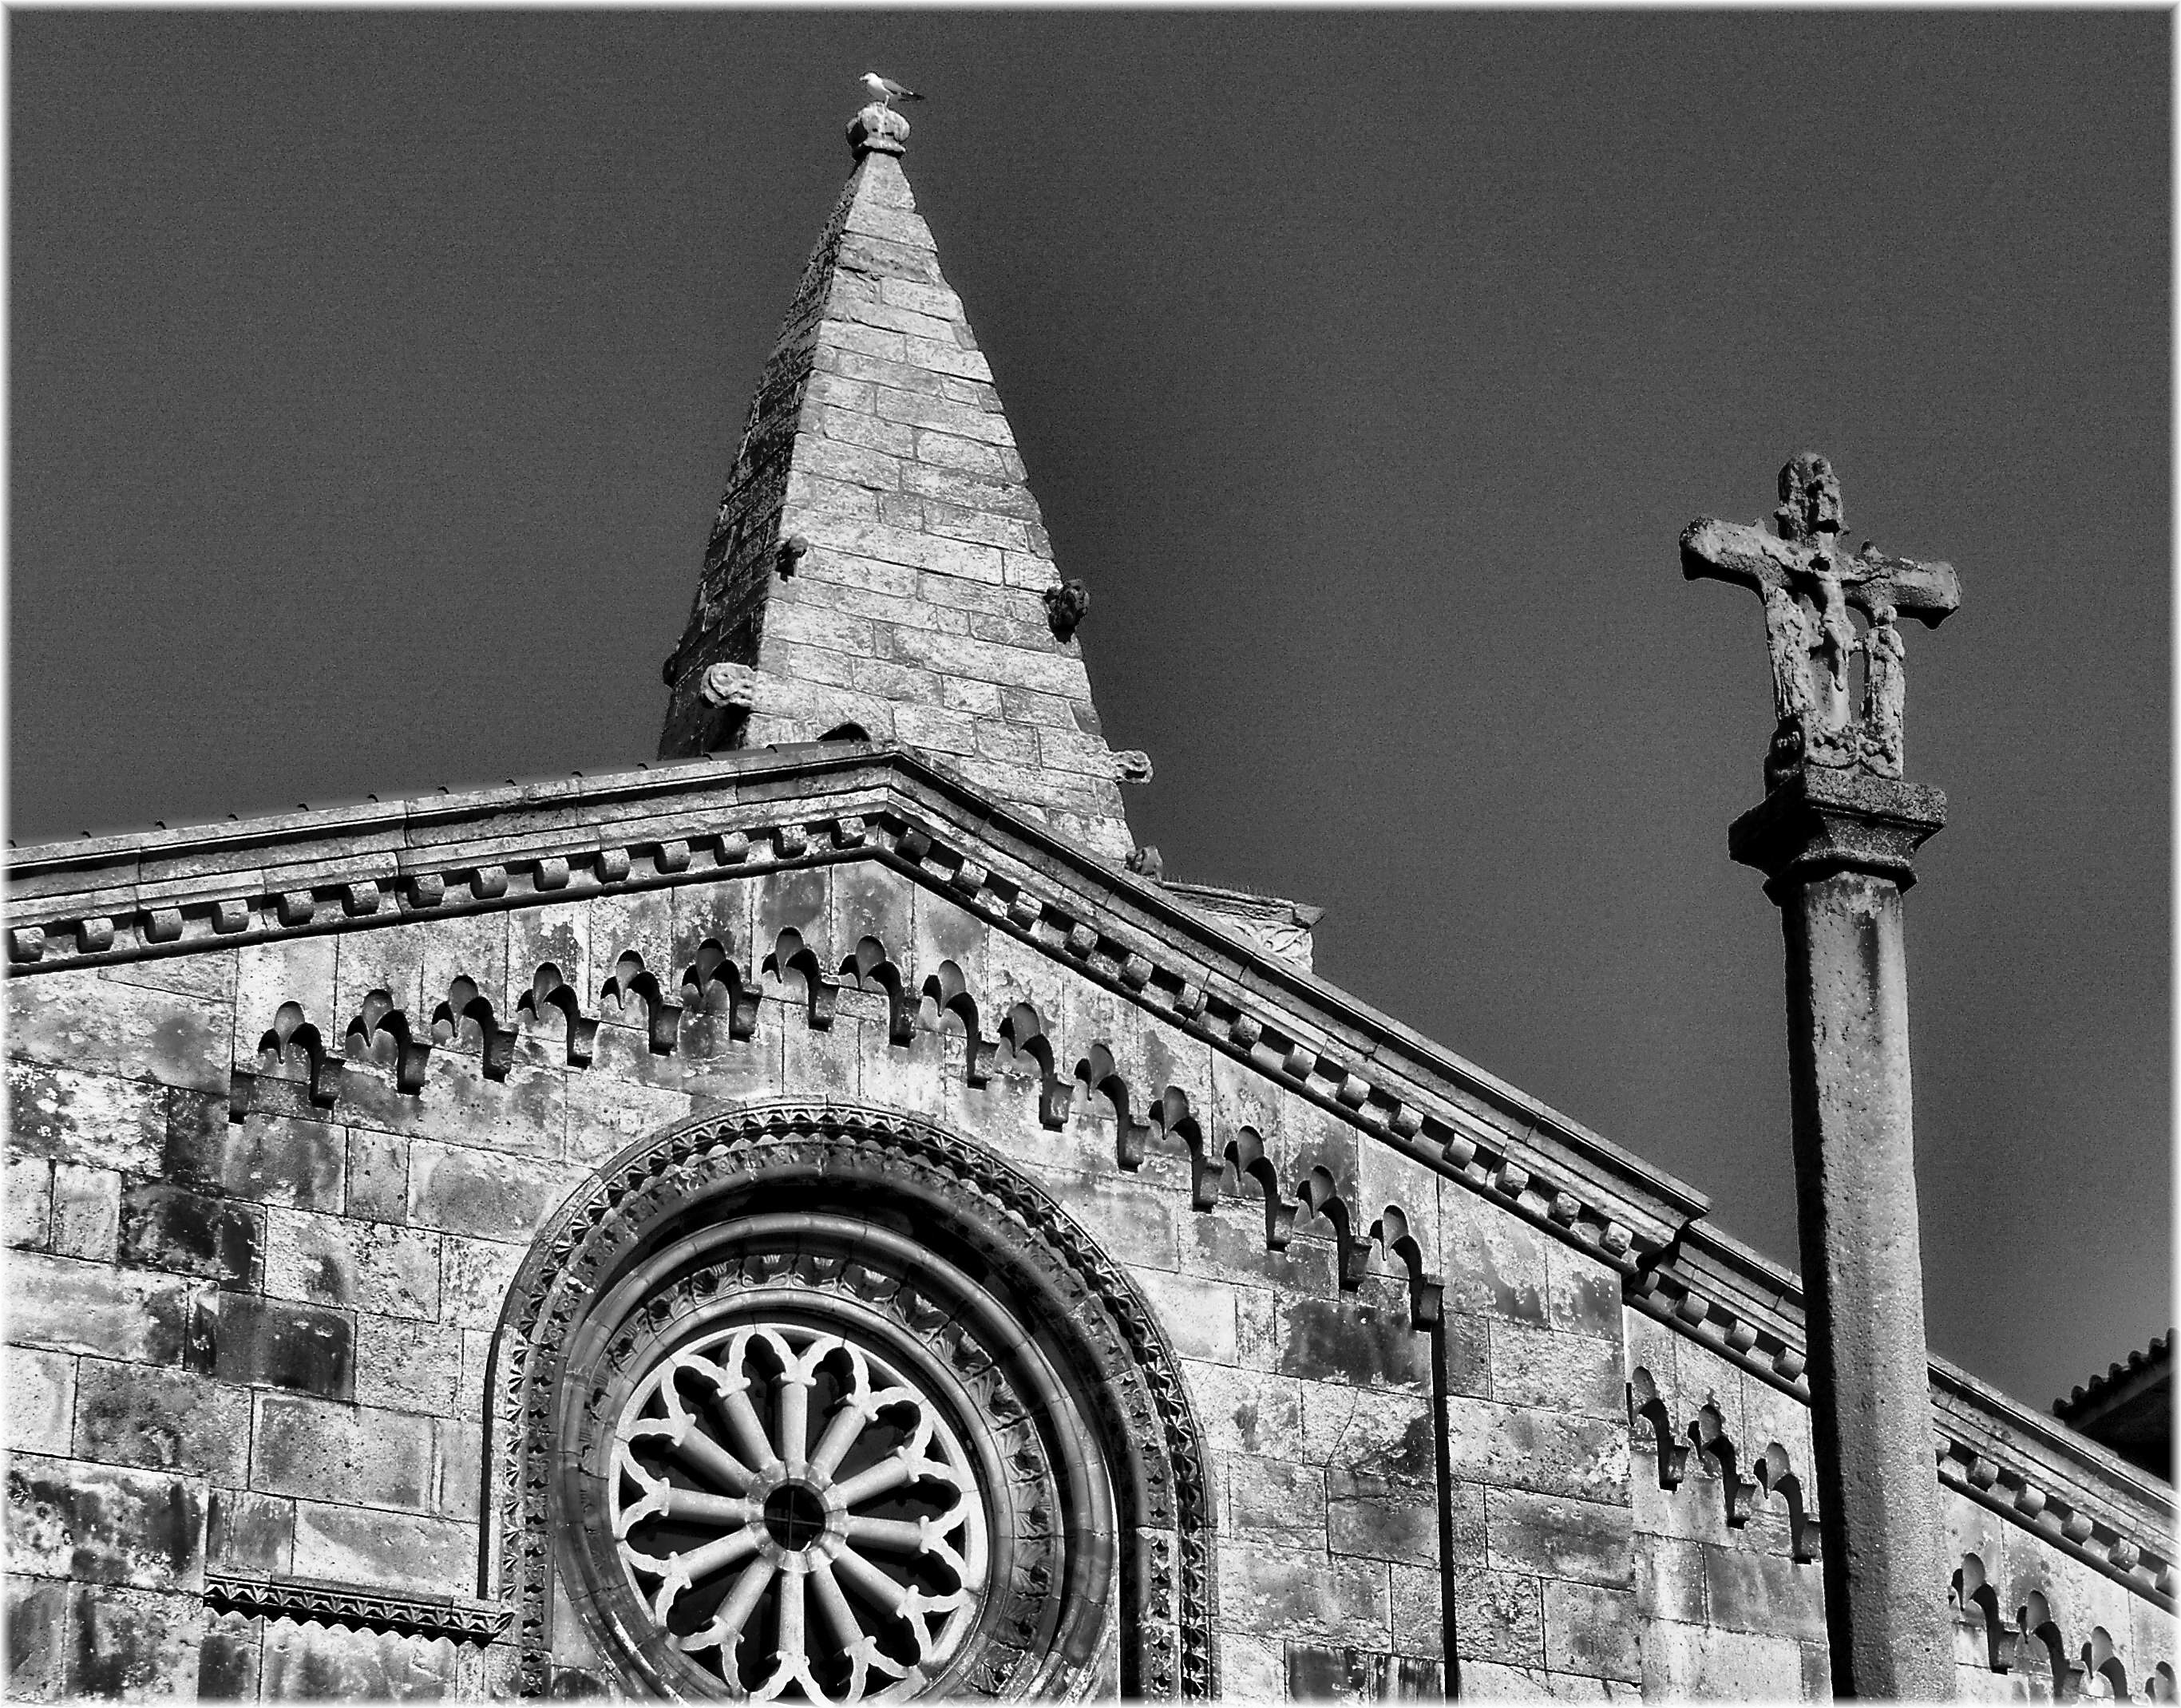
black and white, architecture, white, monument, europe, arch, landmark, church, monochrome, place of worship, bw, spain, symmetry, europa, galicia, piedra, romanico, blancoynegro, cruceiro, pedra, bn, espana, blackwhitephotos, galiza, cidadevella, iglesias, igrexas, cruces, lacoruna, acoru a, coru a, monochrome photography, ancient history